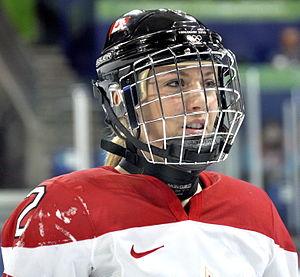
Meghan Agosta est une joueuse canadienne de hockey sur glace qui évoluait dans la ligue élite féminine en tant qu'attaquante.